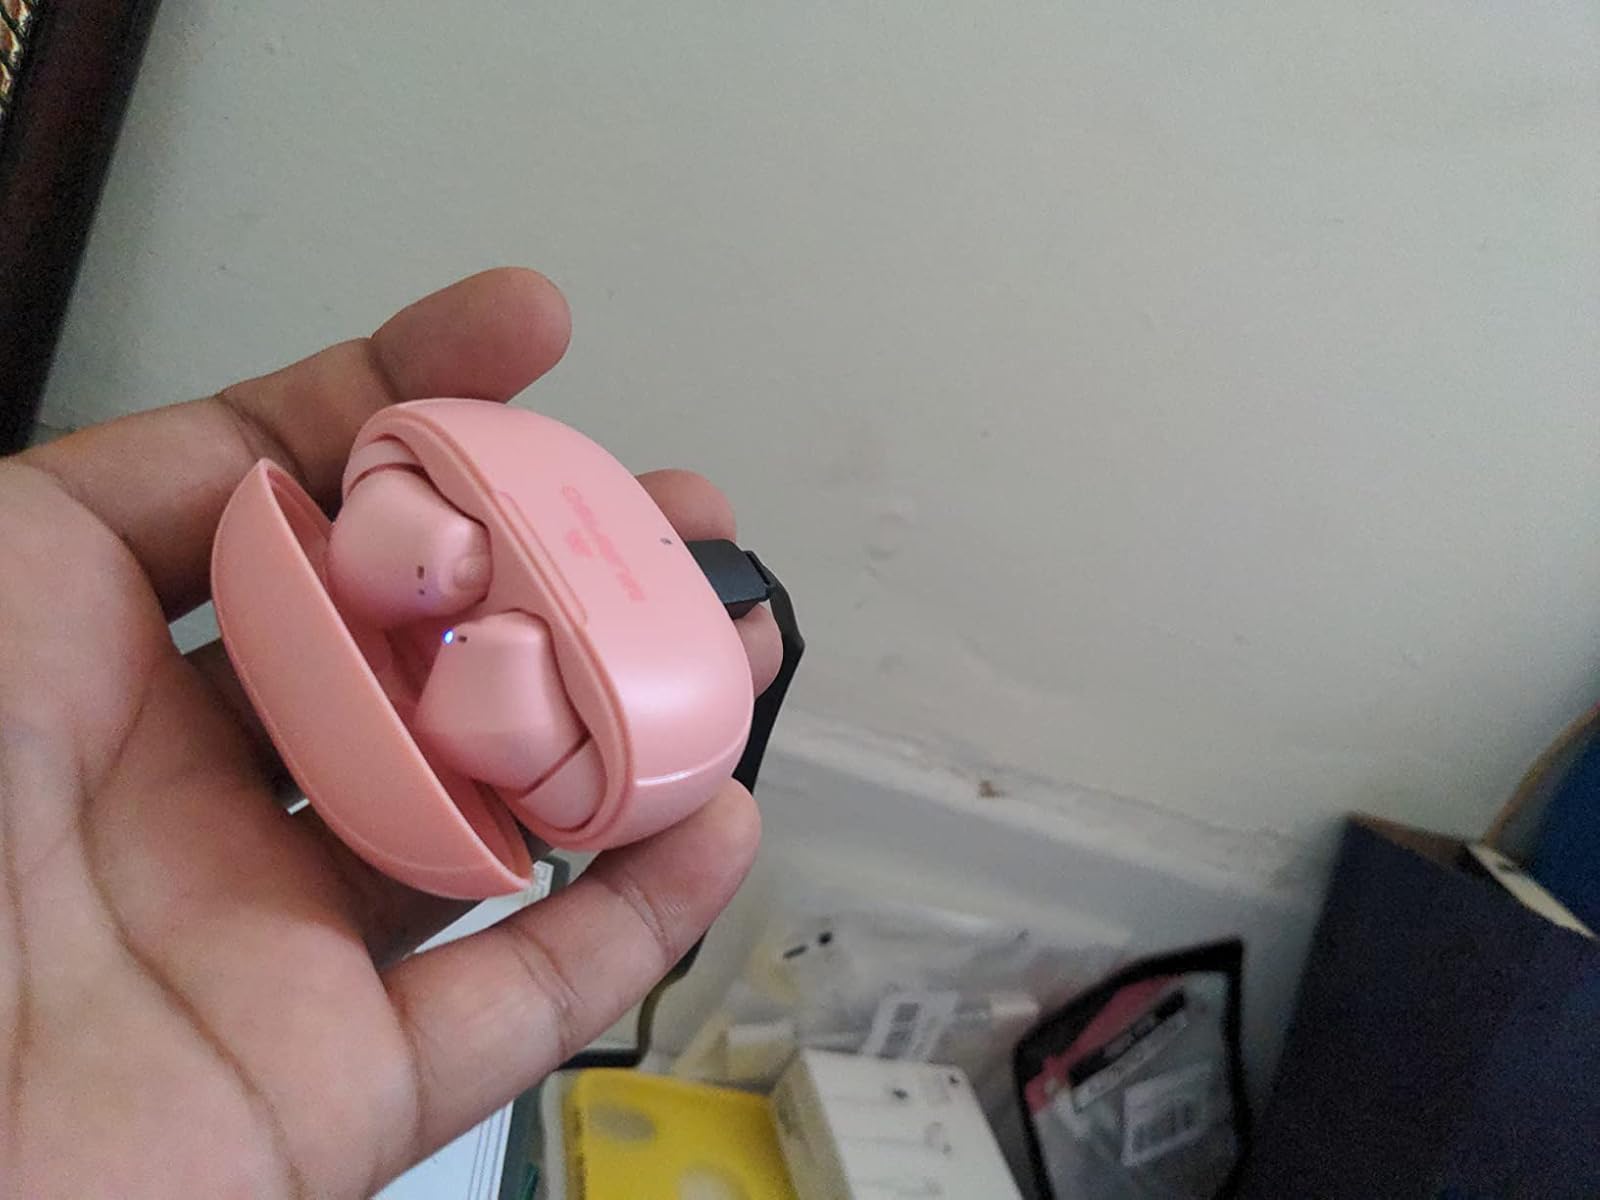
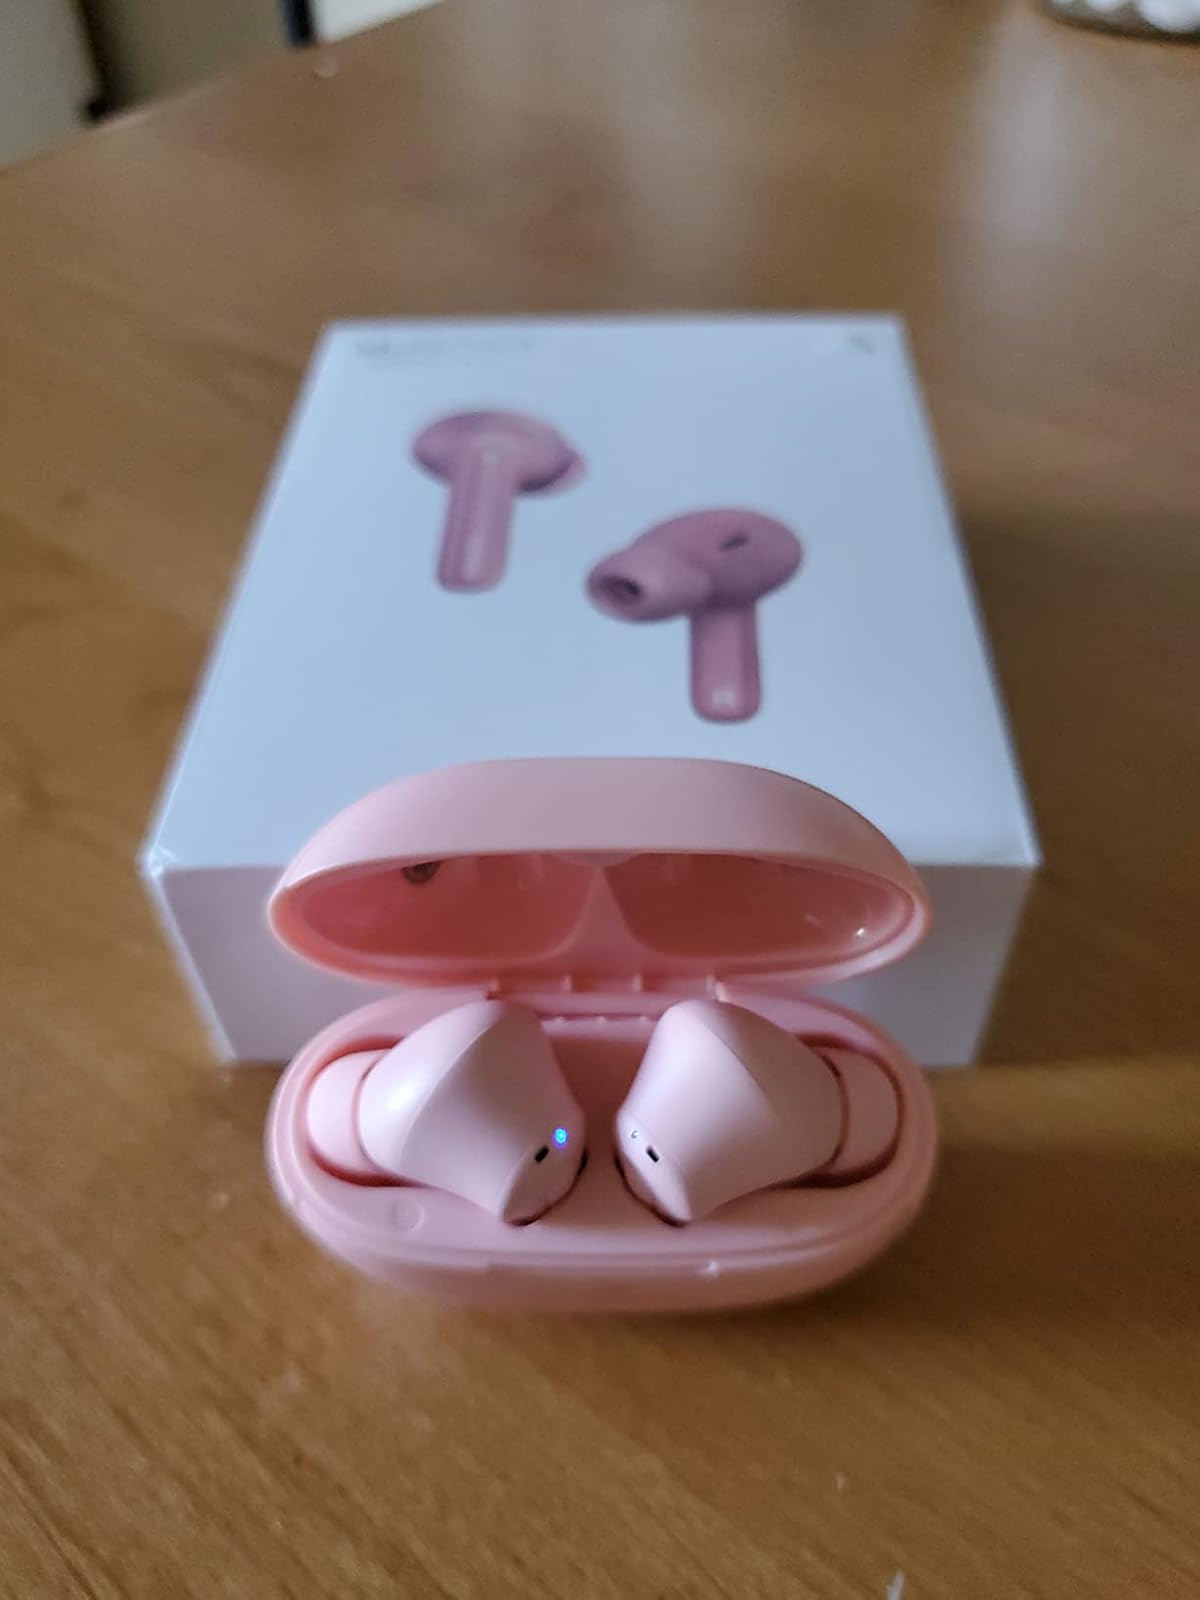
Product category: earbuds
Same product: yes